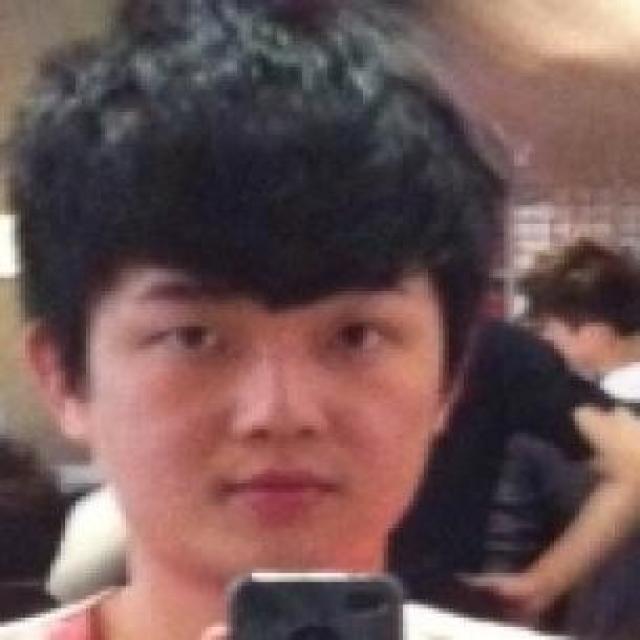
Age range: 21-44